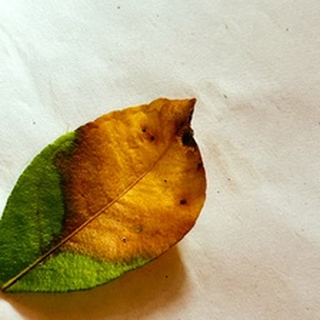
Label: lemon_dry_leaf